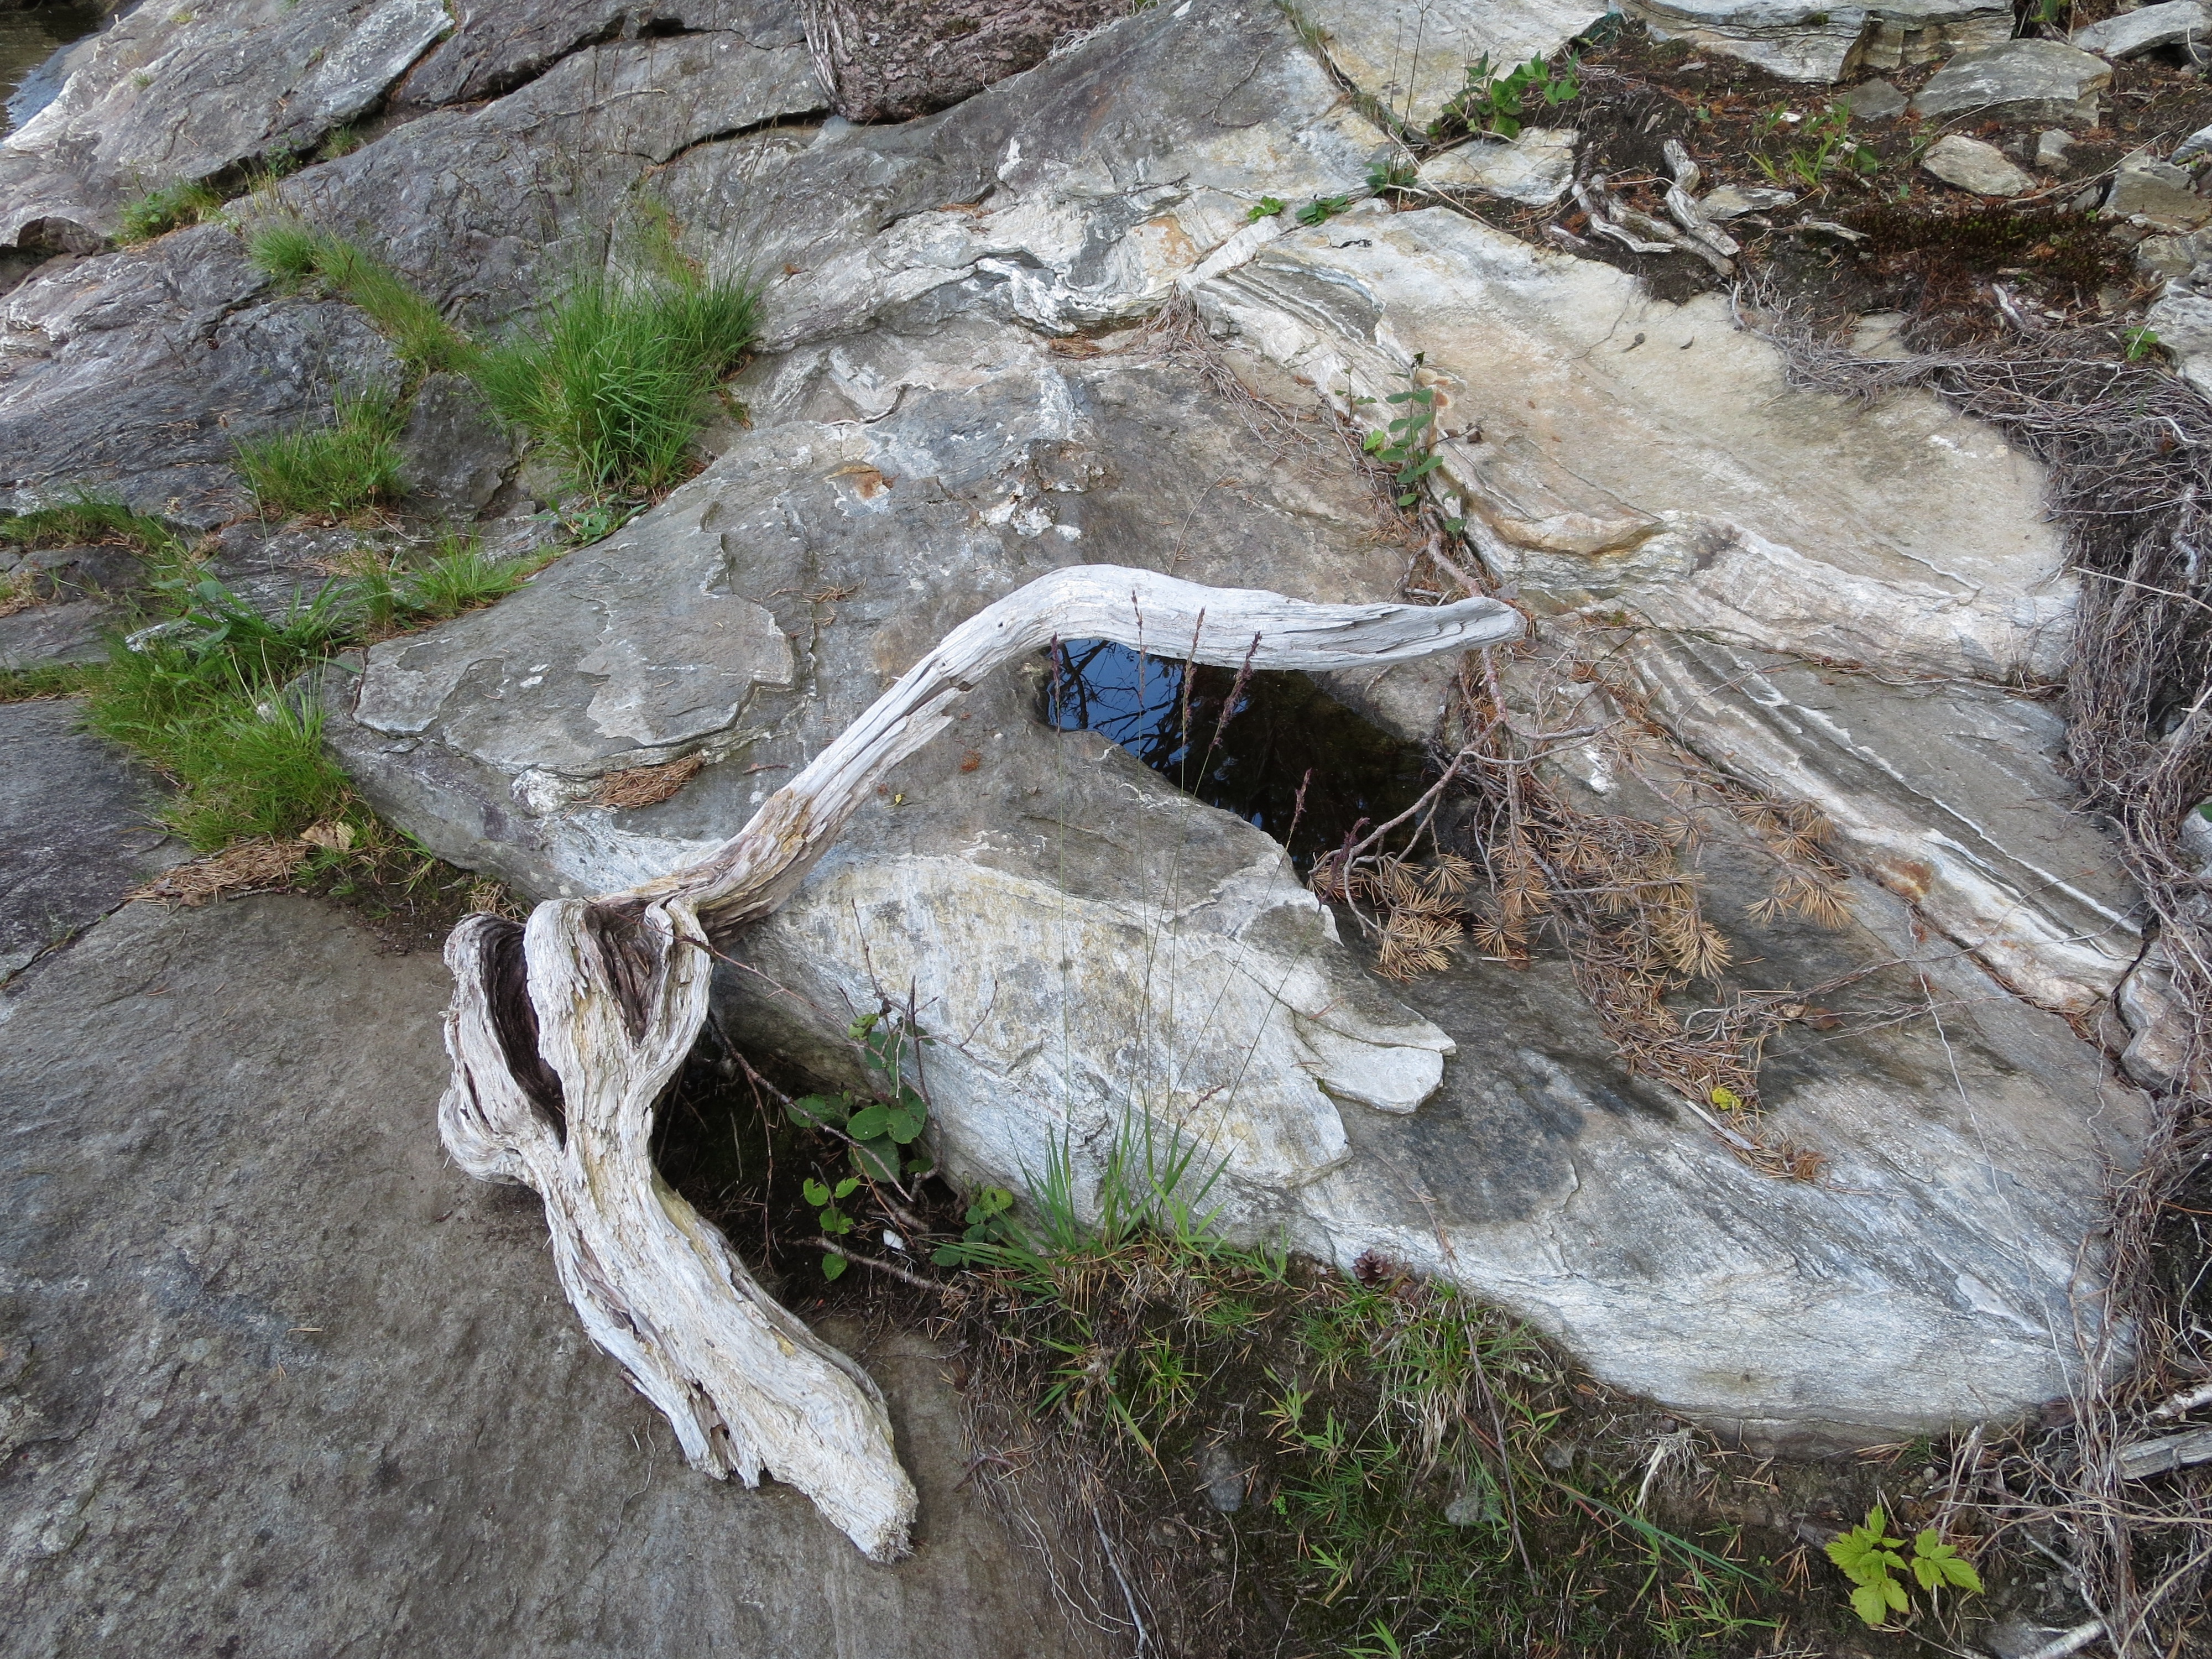
driftwood, tree, rock, plant, wood, hill, waterfront, root, geology, boulder, the nature of the, wild nature